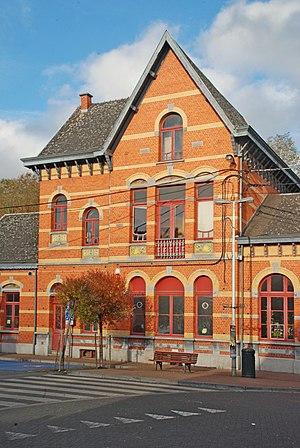
Gare de Genval (Art nouveau)
La gare de Genval est une gare ferroviaire belge de la ligne 161 de Schaerbeek à Namur, située dans la localité de Genval, sur le territoire de la commune de Rixensart dans le Brabant wallon en région wallonne. C'est le deuxième établissement ferroviaire de la commune avec la gare de Rixensart.